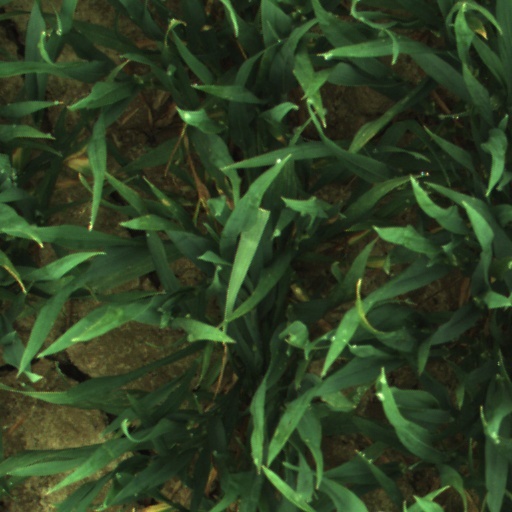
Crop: wheat